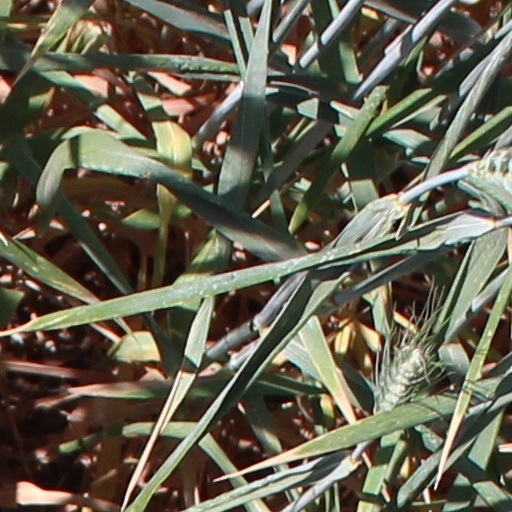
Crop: wheat